Media in Chennai

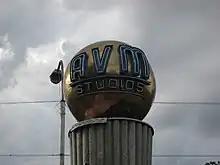
AVM Studios

The Tamil Film Industry, based in Kodambakkam and Vadapalani area of Chennai, is the second most popular branch of Indian cinema. The word "Kollywood" is a portmanteau of "Kodambakkam" and "Hollywood". The AVM Studios located in this area is the oldest surviving studio in India.